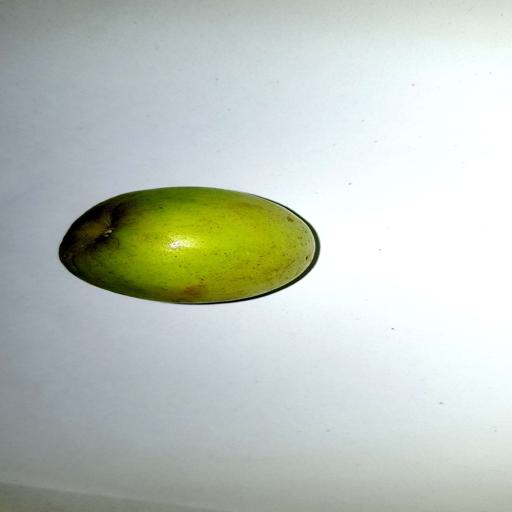
Label: healthy